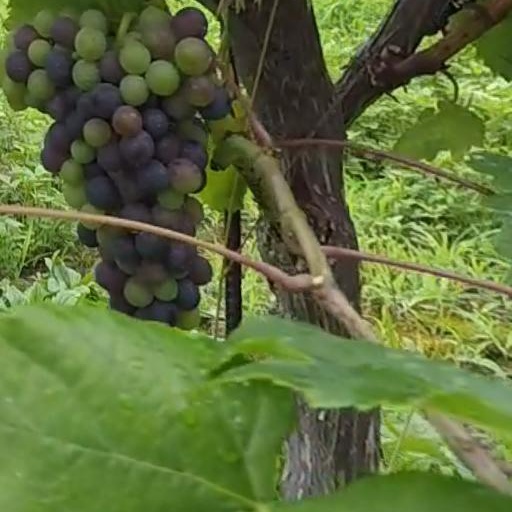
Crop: grape